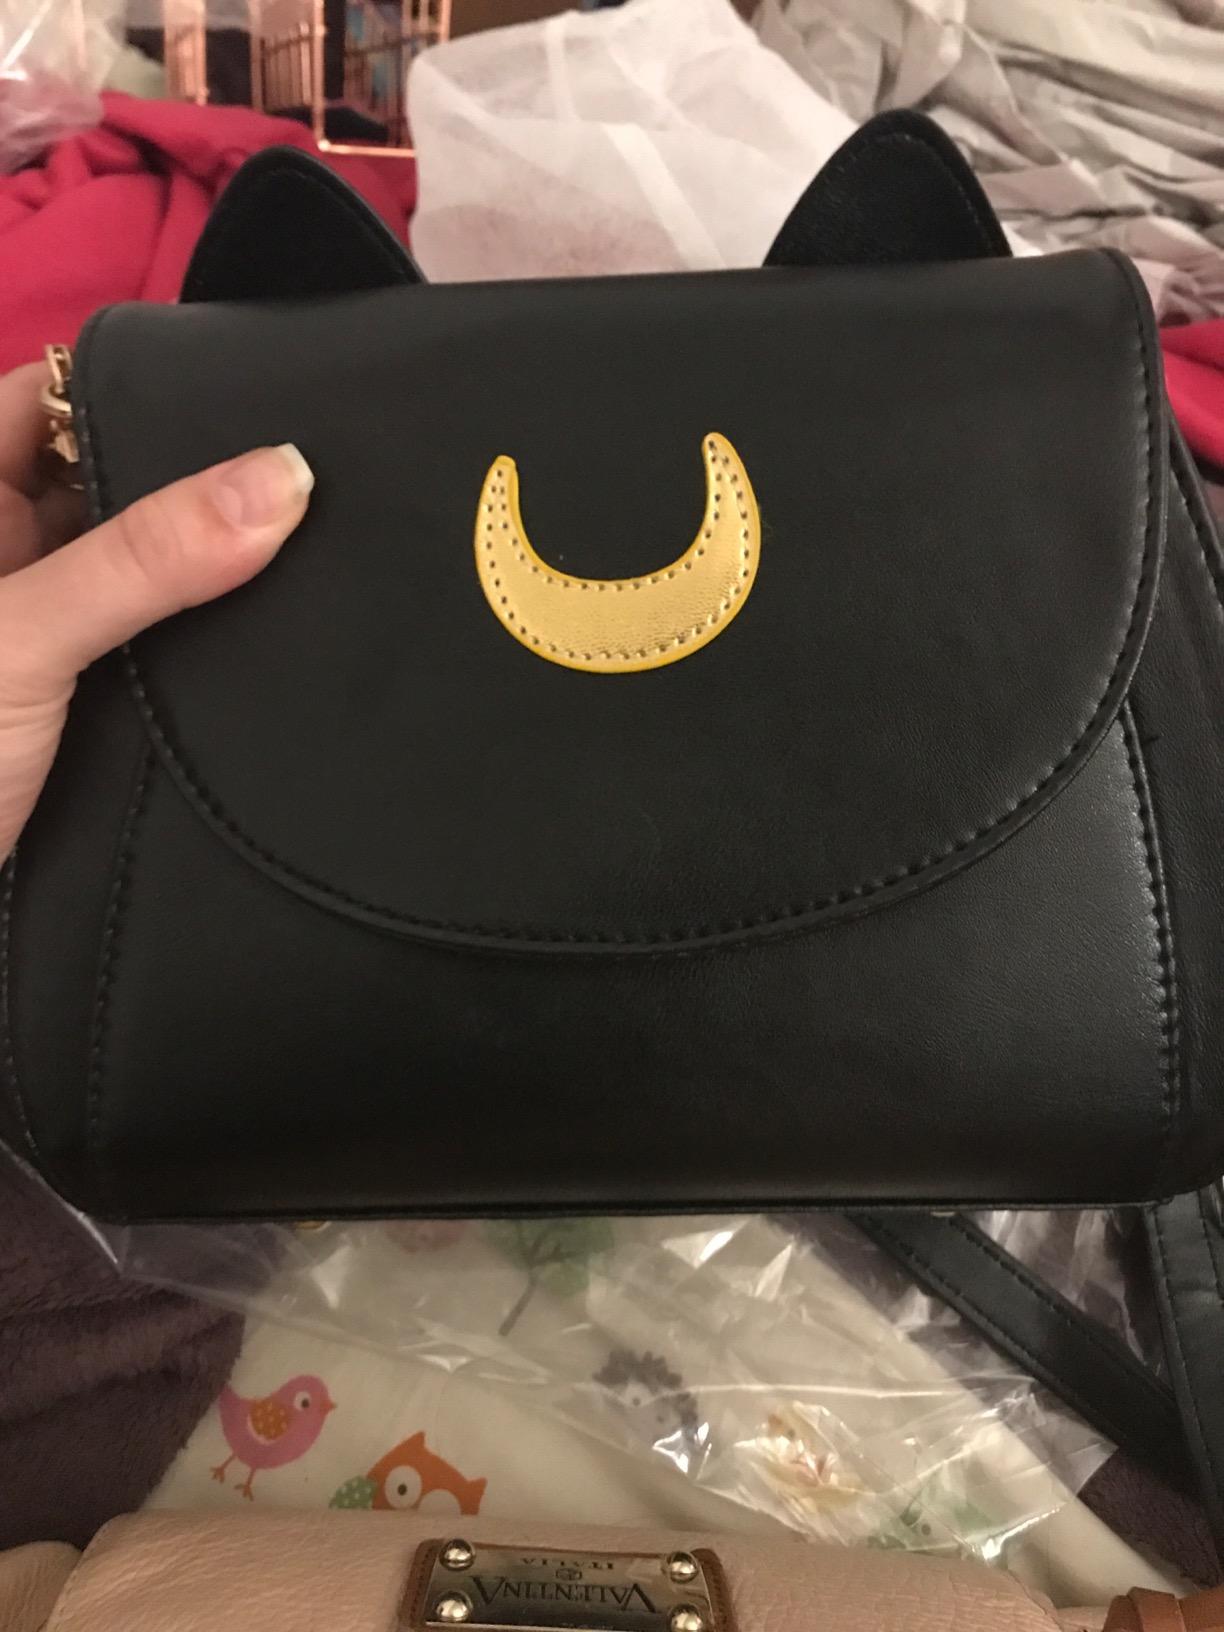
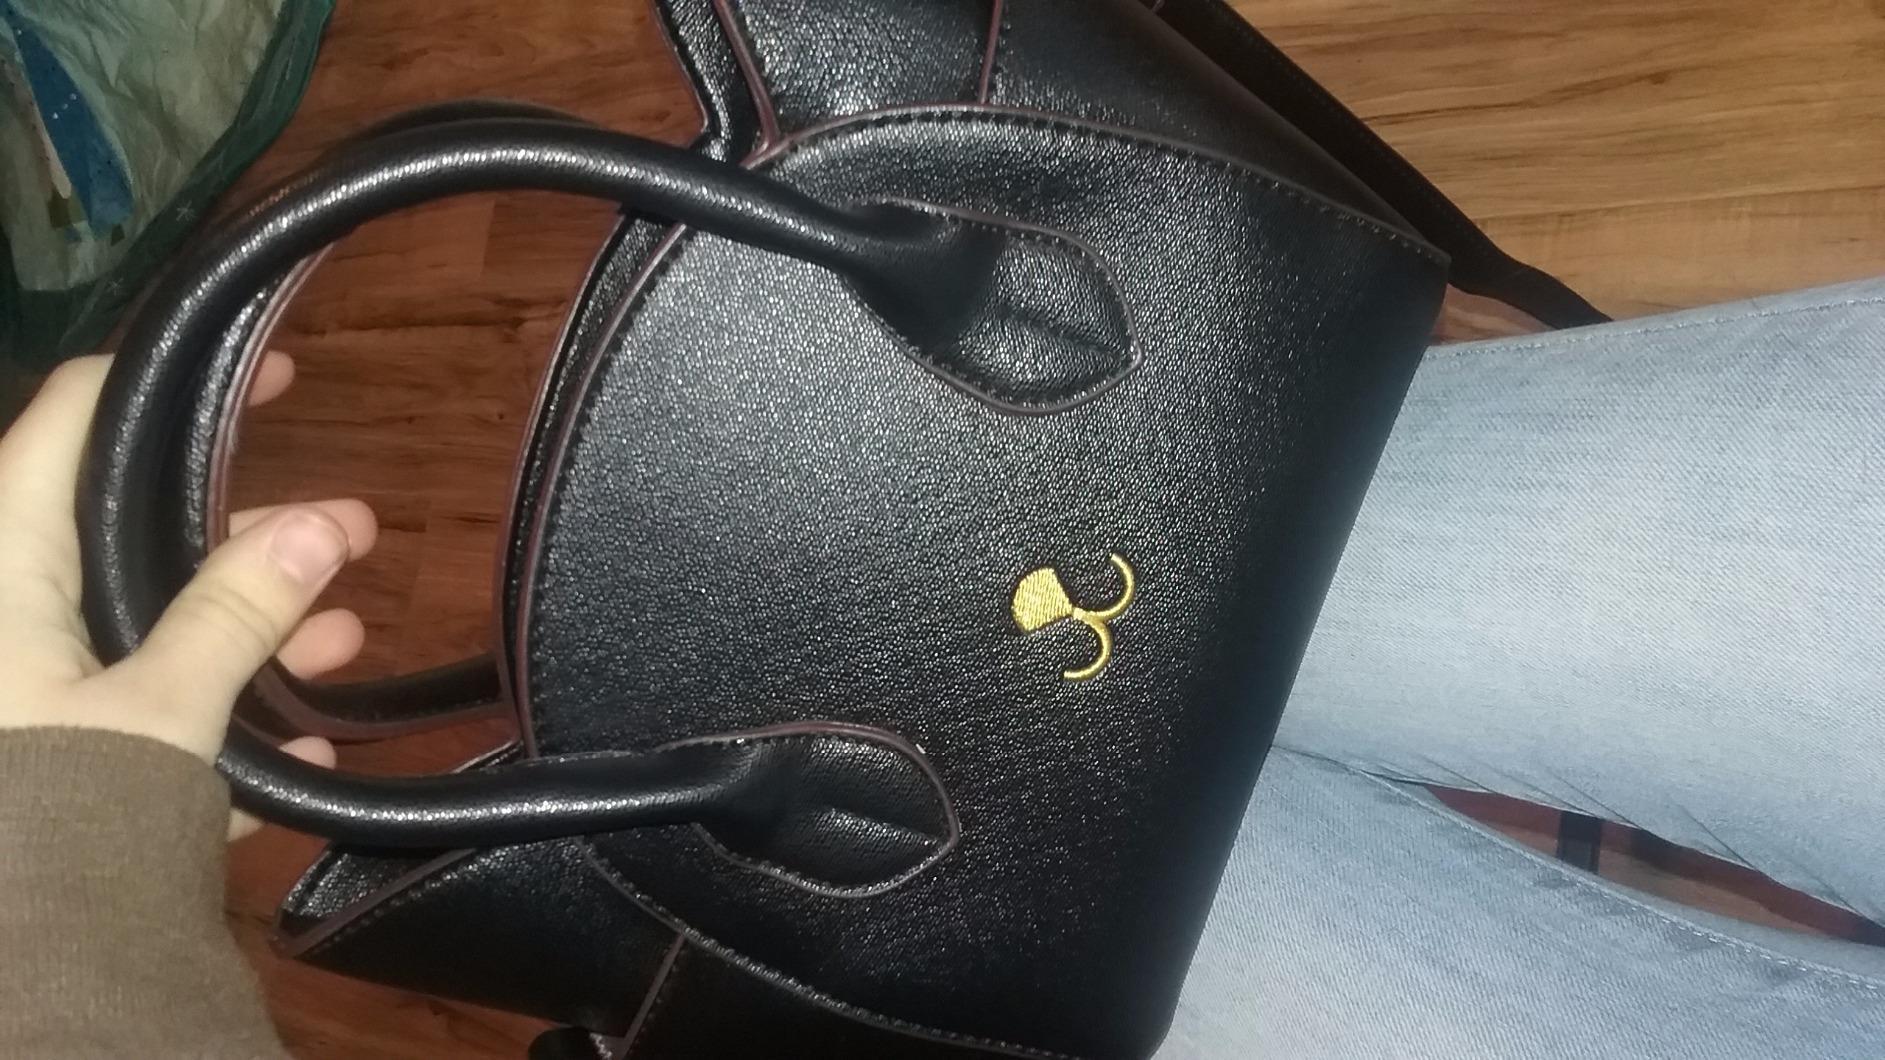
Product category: accessories_handbag
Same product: no